UN offensive into North Korea

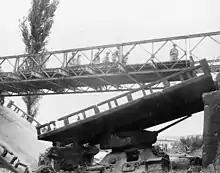
Bailey Bridge over a destroyed bridge near the Naktong River

In the division center along the main highway, the advance was very slow. The highway was heavily mined and the armored spearhead repeatedly came to a halt, waiting for Engineer troops to remove the mines. On 12 October, halfway to Kumch'on, a KPA strongpoint defended with tanks, self-propelled guns, and antiaircraft weapons again stopped the regiment. An air strike by sixteen planes and a 155 mm howitzer barrage failed to dislodge the KPA. In this action, Lt. Col. Robert W. Kane, the 1st Battalion commander, was severely wounded. On the division right the 5th Cavalry Regiment also had difficulty. It reached the Parallel at 19:30 9 October but did not cross until the next morning. In its initial attack it captured the hills flanking and dominating the road on both sides just above the Parallel. northeast of Kaesong a KPA force held a long ridge with several knobs (Hills 179, 175, 174) dominating a pass. There it stopped the 1st Battalion. The next day, 12 October, the 2nd Battalion joined in the battle. The 5th Cavalry drove the KPA from the ridge during the afternoon. In the fighting at Hill 174, 1st Lt. Samuel S. Coursen, a platoon leader in C Company, went to the aid of a soldier who had entered an enemy emplacement mistakenly thinking it was empty. The soldier escaped with a wound, but Coursen was later found dead there together with seven KPA soldiers whom he had killed in a desperate hand-to-hand struggle. Several of the North Koreans had crushed skulls from rifle butt blows. Coursen was later posthumously awarded the Medal of Honor.